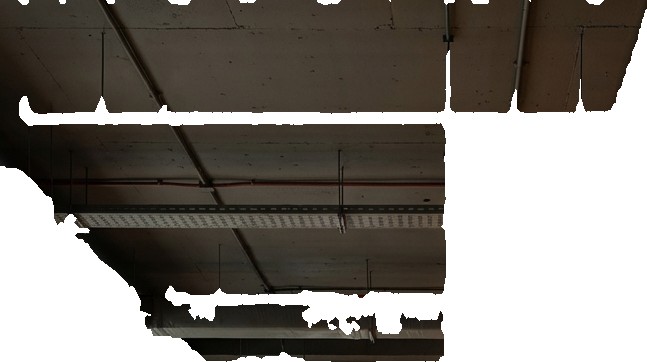
Surface category: ceiling